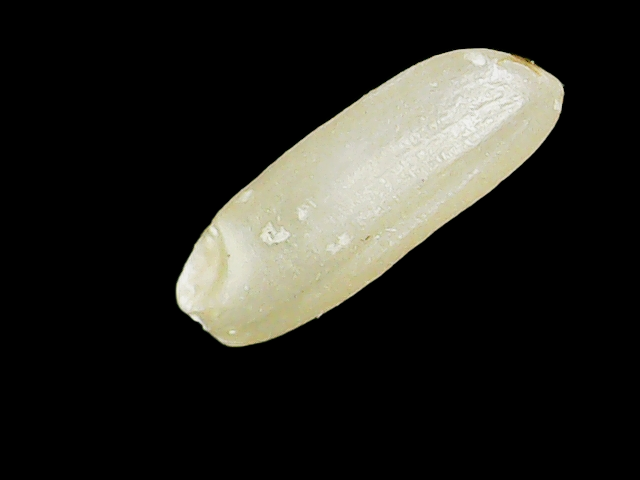
Rice variety: Binadhan16